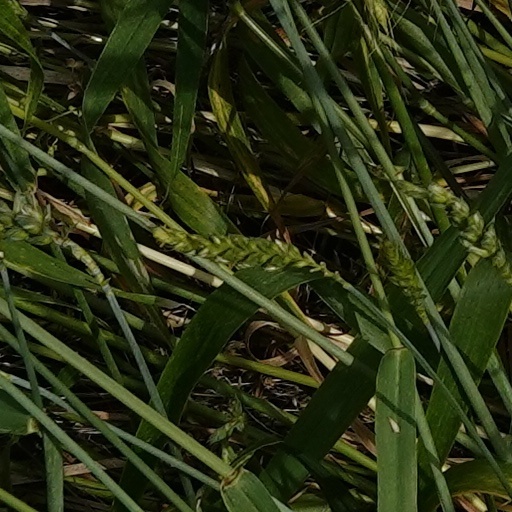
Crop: wheat